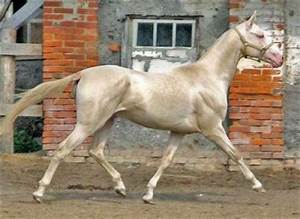
Label: cavallo